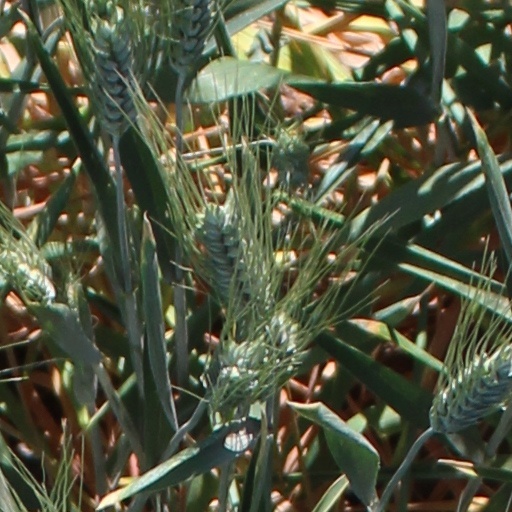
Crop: wheat